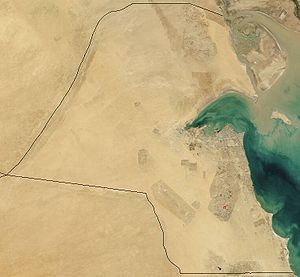
Kuwait / Geografi
Satellitfoto.
Kuwait er et land i Mellemøsten, der ligger ved den Persiske Bugt mellem Irak og Saudi-Arabien. Udover ørken er der enorme olieressourcer i landet.